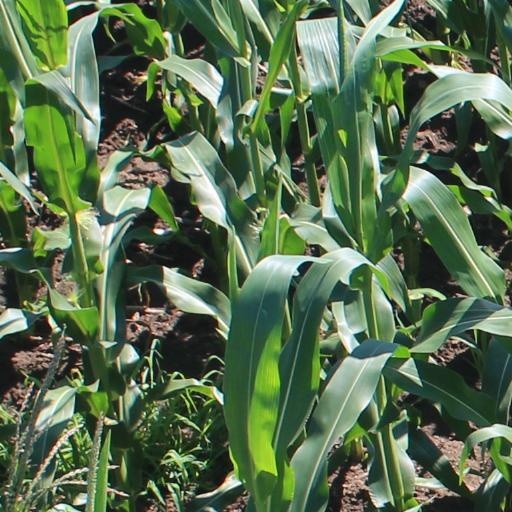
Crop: maize; corn